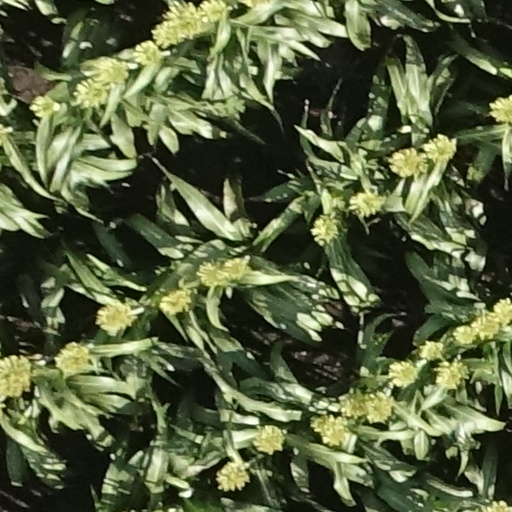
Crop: sorghum